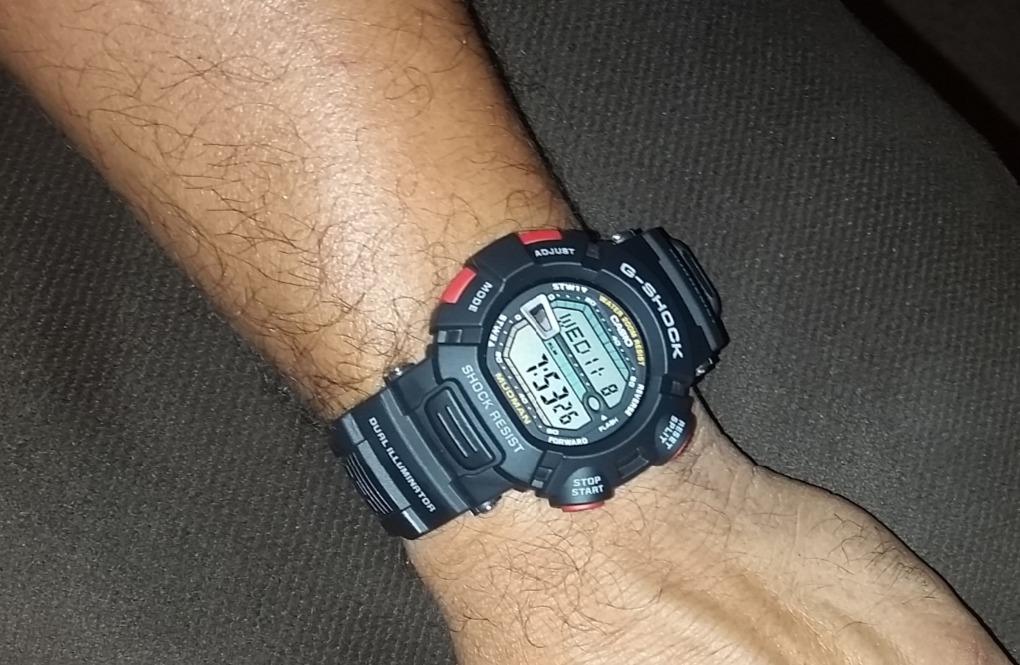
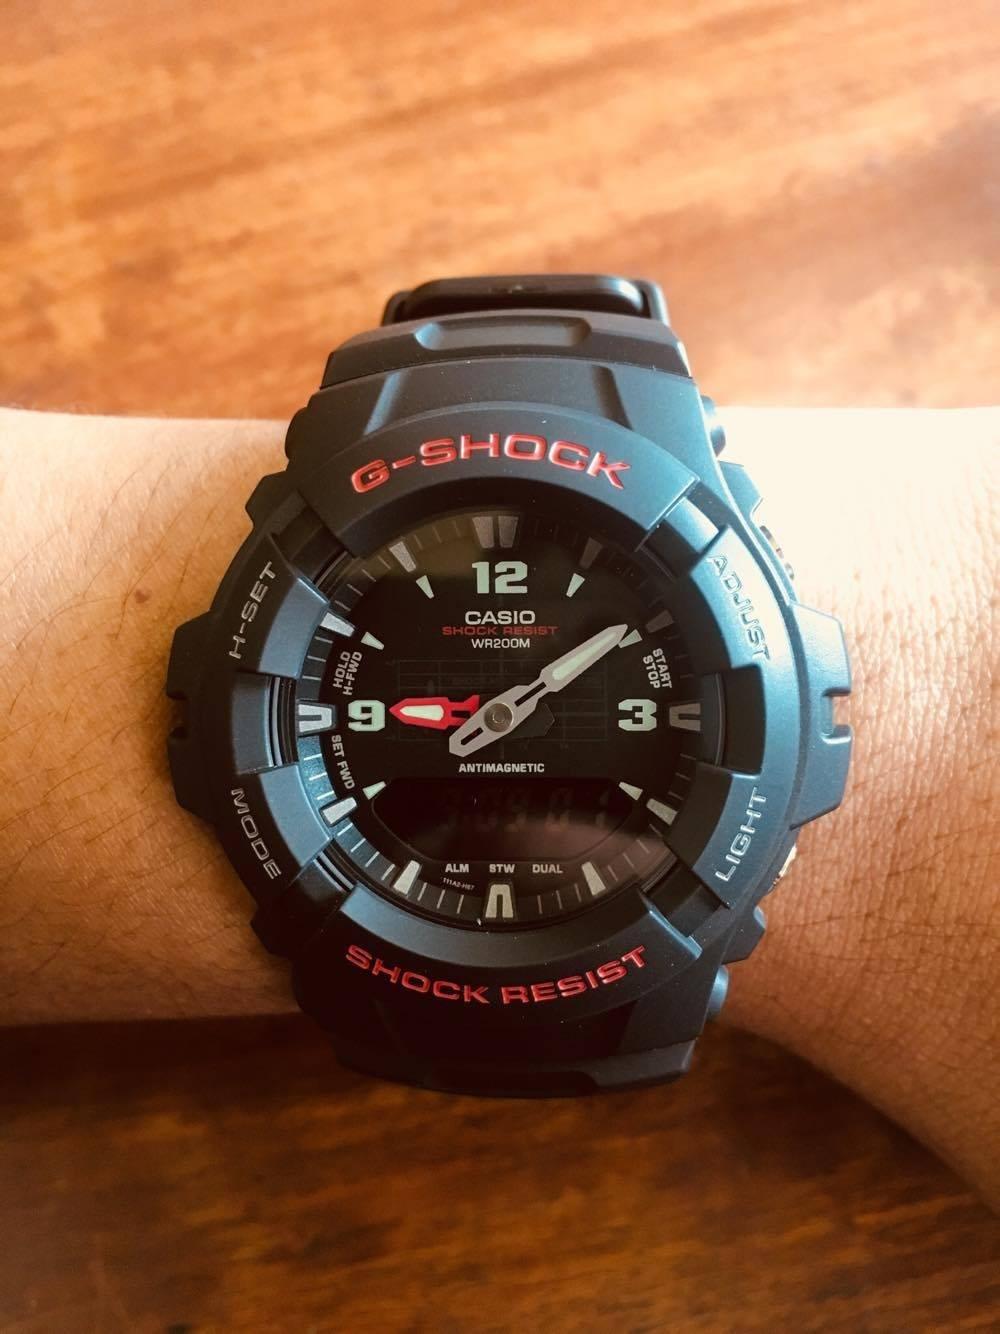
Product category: accessories_watch
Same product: no